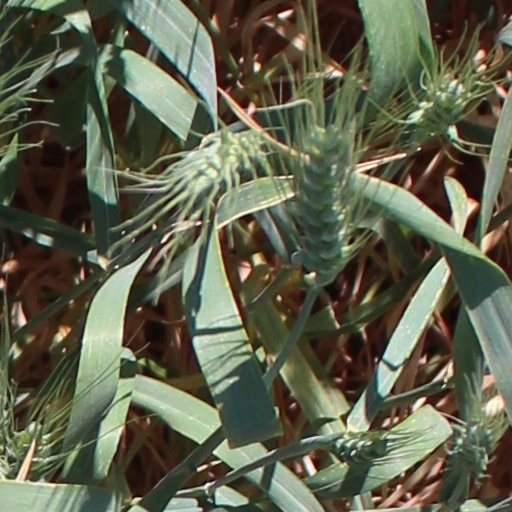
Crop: wheat